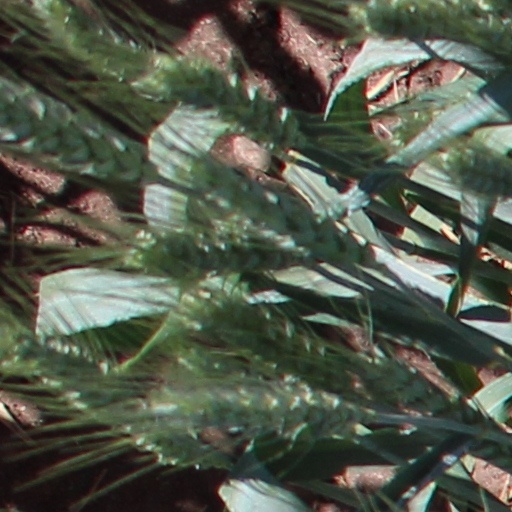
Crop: wheat